Vaajakoski railway station

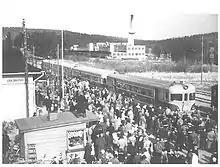
Vaajakoski in 1954

Before the completion of the Jyväskylä–Pieksämäki railway, people travelled from Vaajakoski to Jyväskylä by ferry, horse-drawn carriage and on foot. The Vaajakoski railway station was opened in 1918. Bus services from Vaajakoski to Jyväskylä began in 1925. Ferry services were discontinued in 1928 due to the increasing popularity of trains and buses.